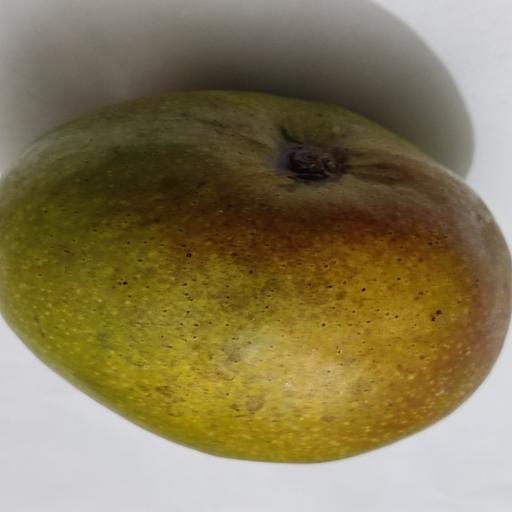
Crop type: Mango_Bari